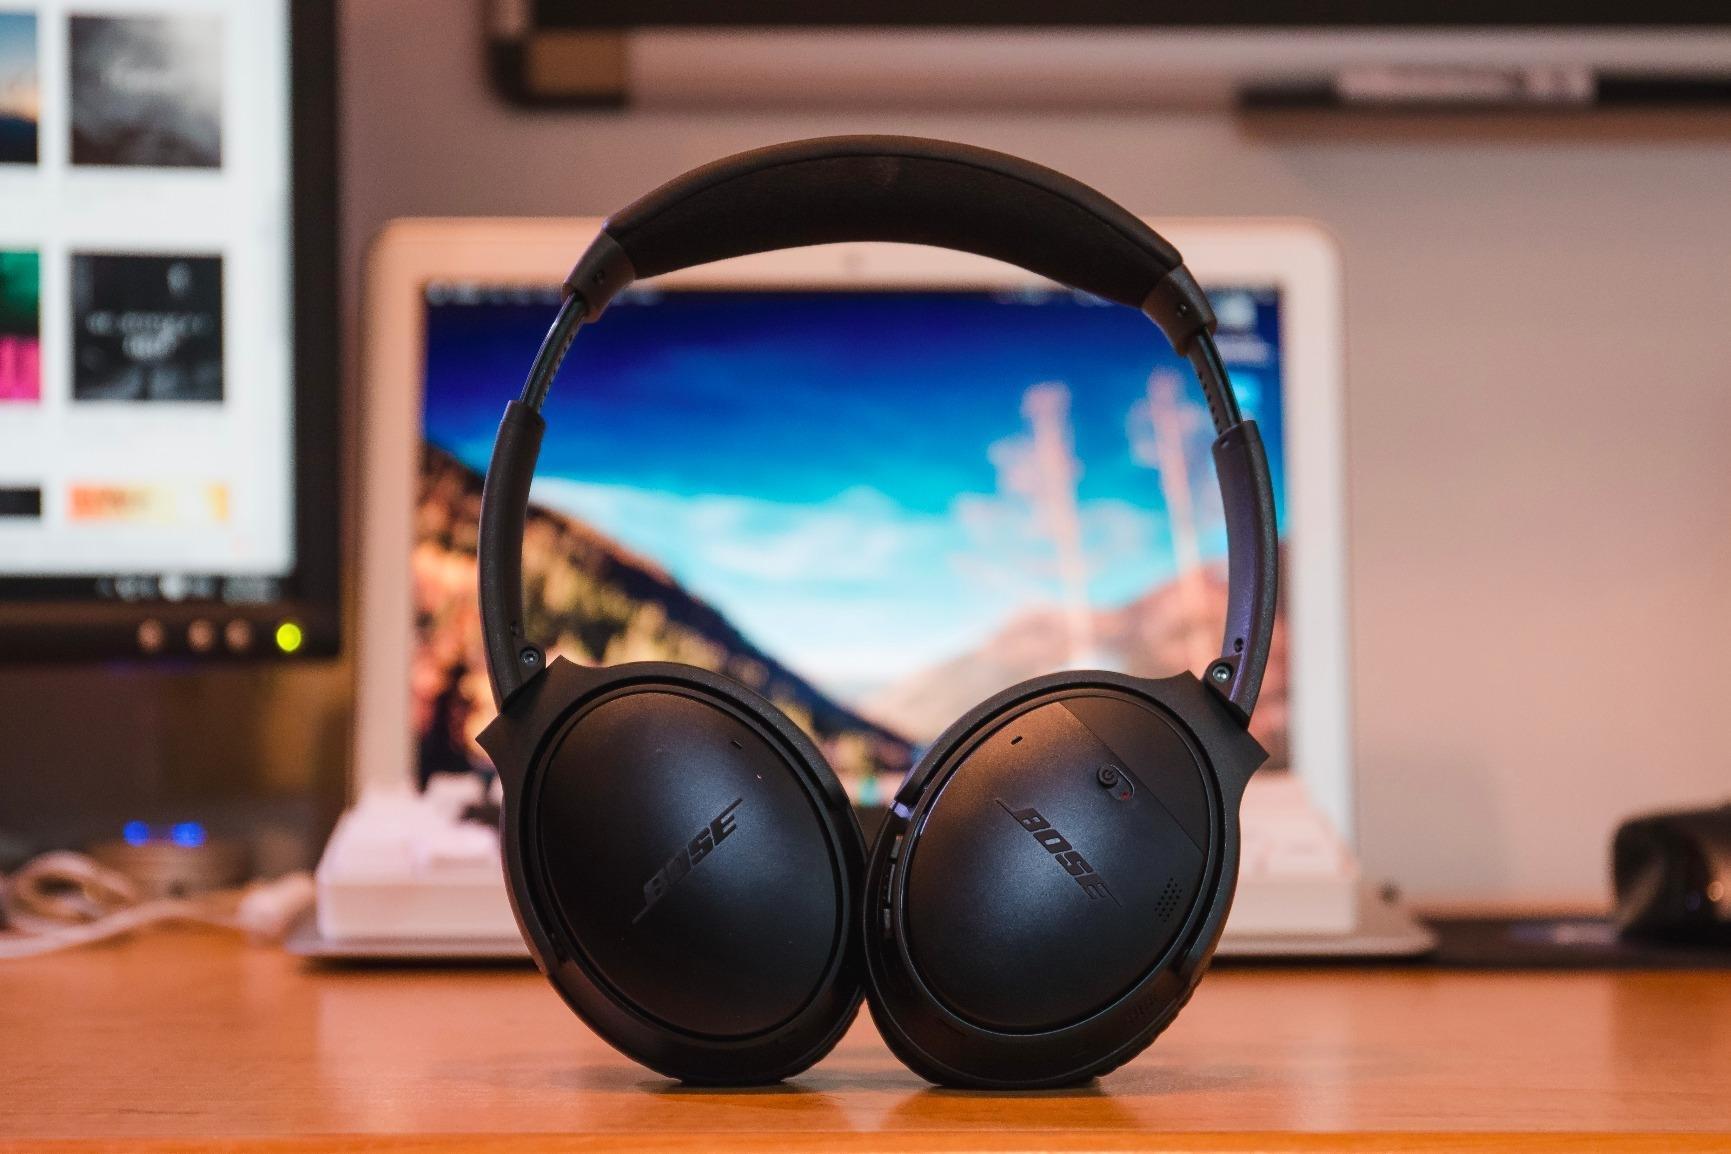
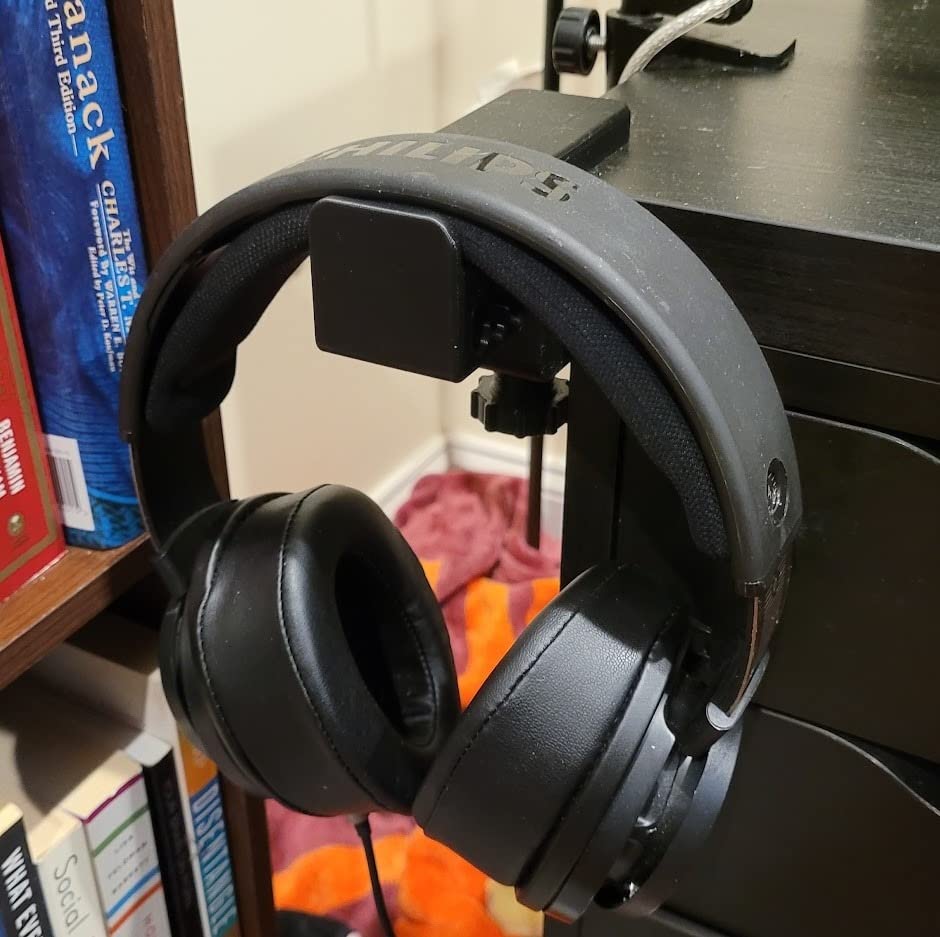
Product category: headphones
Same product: no